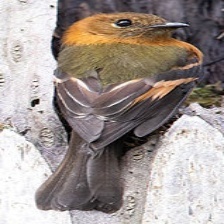
Species: CINNAMON FLYCATCHER
Scientific name: PYRRHOMYIAS CINNAMOMEUS